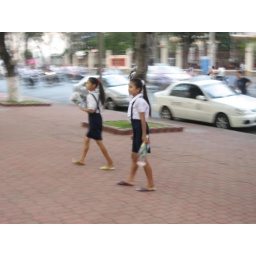
3/11/2007- Girls are selling flowers in the street..I saw lots of lil girls selling alot of stuff..